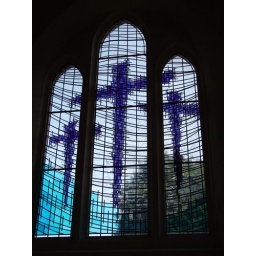
the original stained glass windows were destroyed in a fire in 1989- the replacements are beautiful ,contemporary works of art